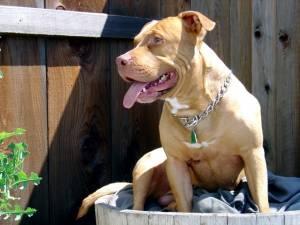
Breed: american pit bull terrier